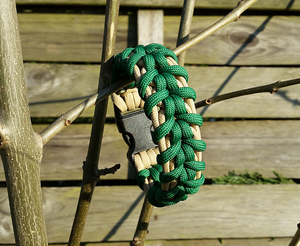
Bracelet de survie avec nouage ""Oat Spike Sinnet""
De nombreux types de nouages des bracelets de survie existent et font même l'objet d'un certain nombre d'ouvrages papier et numériques. Portés par l'univers du survivalisme, ils font l'objet d'une diffusion assez large et leur méthodologie de construction est accessible sur Internet, notamment sur les sites de partage de vidéos, de photos ou d'arts créatifs.